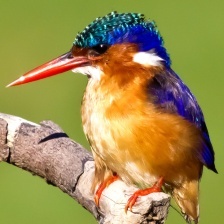
Species: MALACHITE KINGFISHER
Scientific name: CORYTHORNIS CRISTATUS